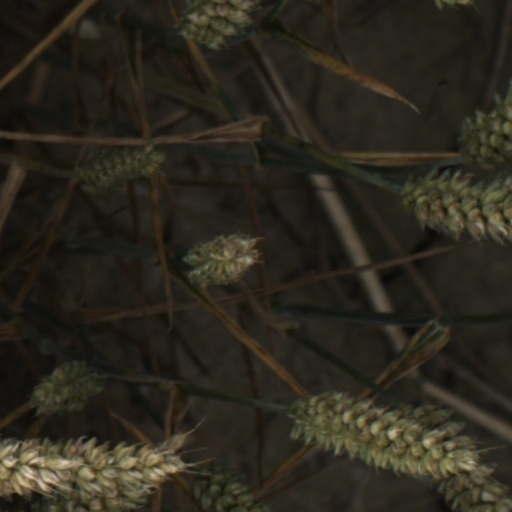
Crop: wheat